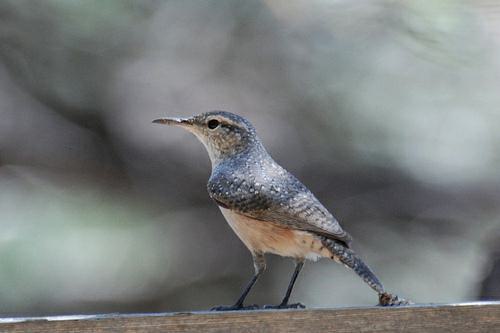
A photo of a rock wren